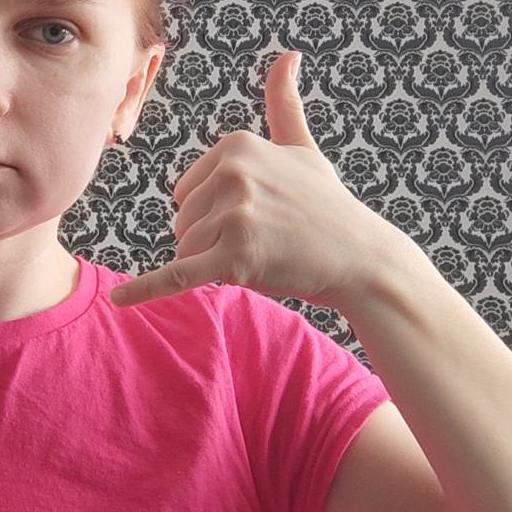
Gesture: call